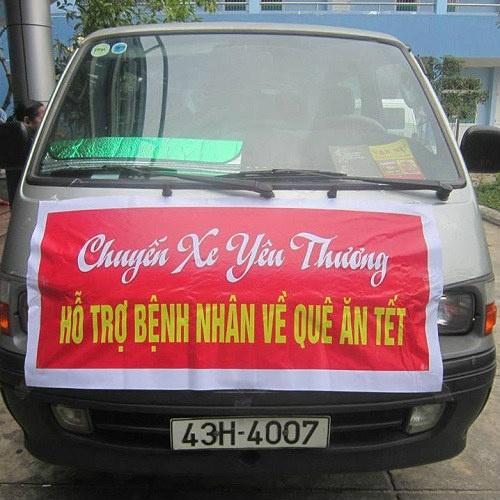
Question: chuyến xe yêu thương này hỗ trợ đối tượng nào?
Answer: chuyến xe yêu thương này hỗ trợ bệnh nhân về quê ăn tết